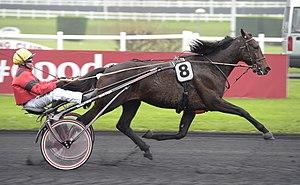
Bold Eagle est un cheval de course trotteur français né le 22 mars 2011, fils de Ready Cash et Reethi Rah Jet, par Love You. Élevé par Jean-Étienne Dubois, qui fut son premier propriétaire-entraîneur-driver, il intègre ensuite l'écurie Pierre Pilarski où il est entraîné par Sébastien Guarato et drivé en course par Franck Nivard puis Björn Goop. Double vainqueur du Prix d'Amérique, il est le deuxième trotteur français le plus riche de l'histoire après Timoko, et le troisième trotteur le plus riche de l'histoire des courses mondiales.